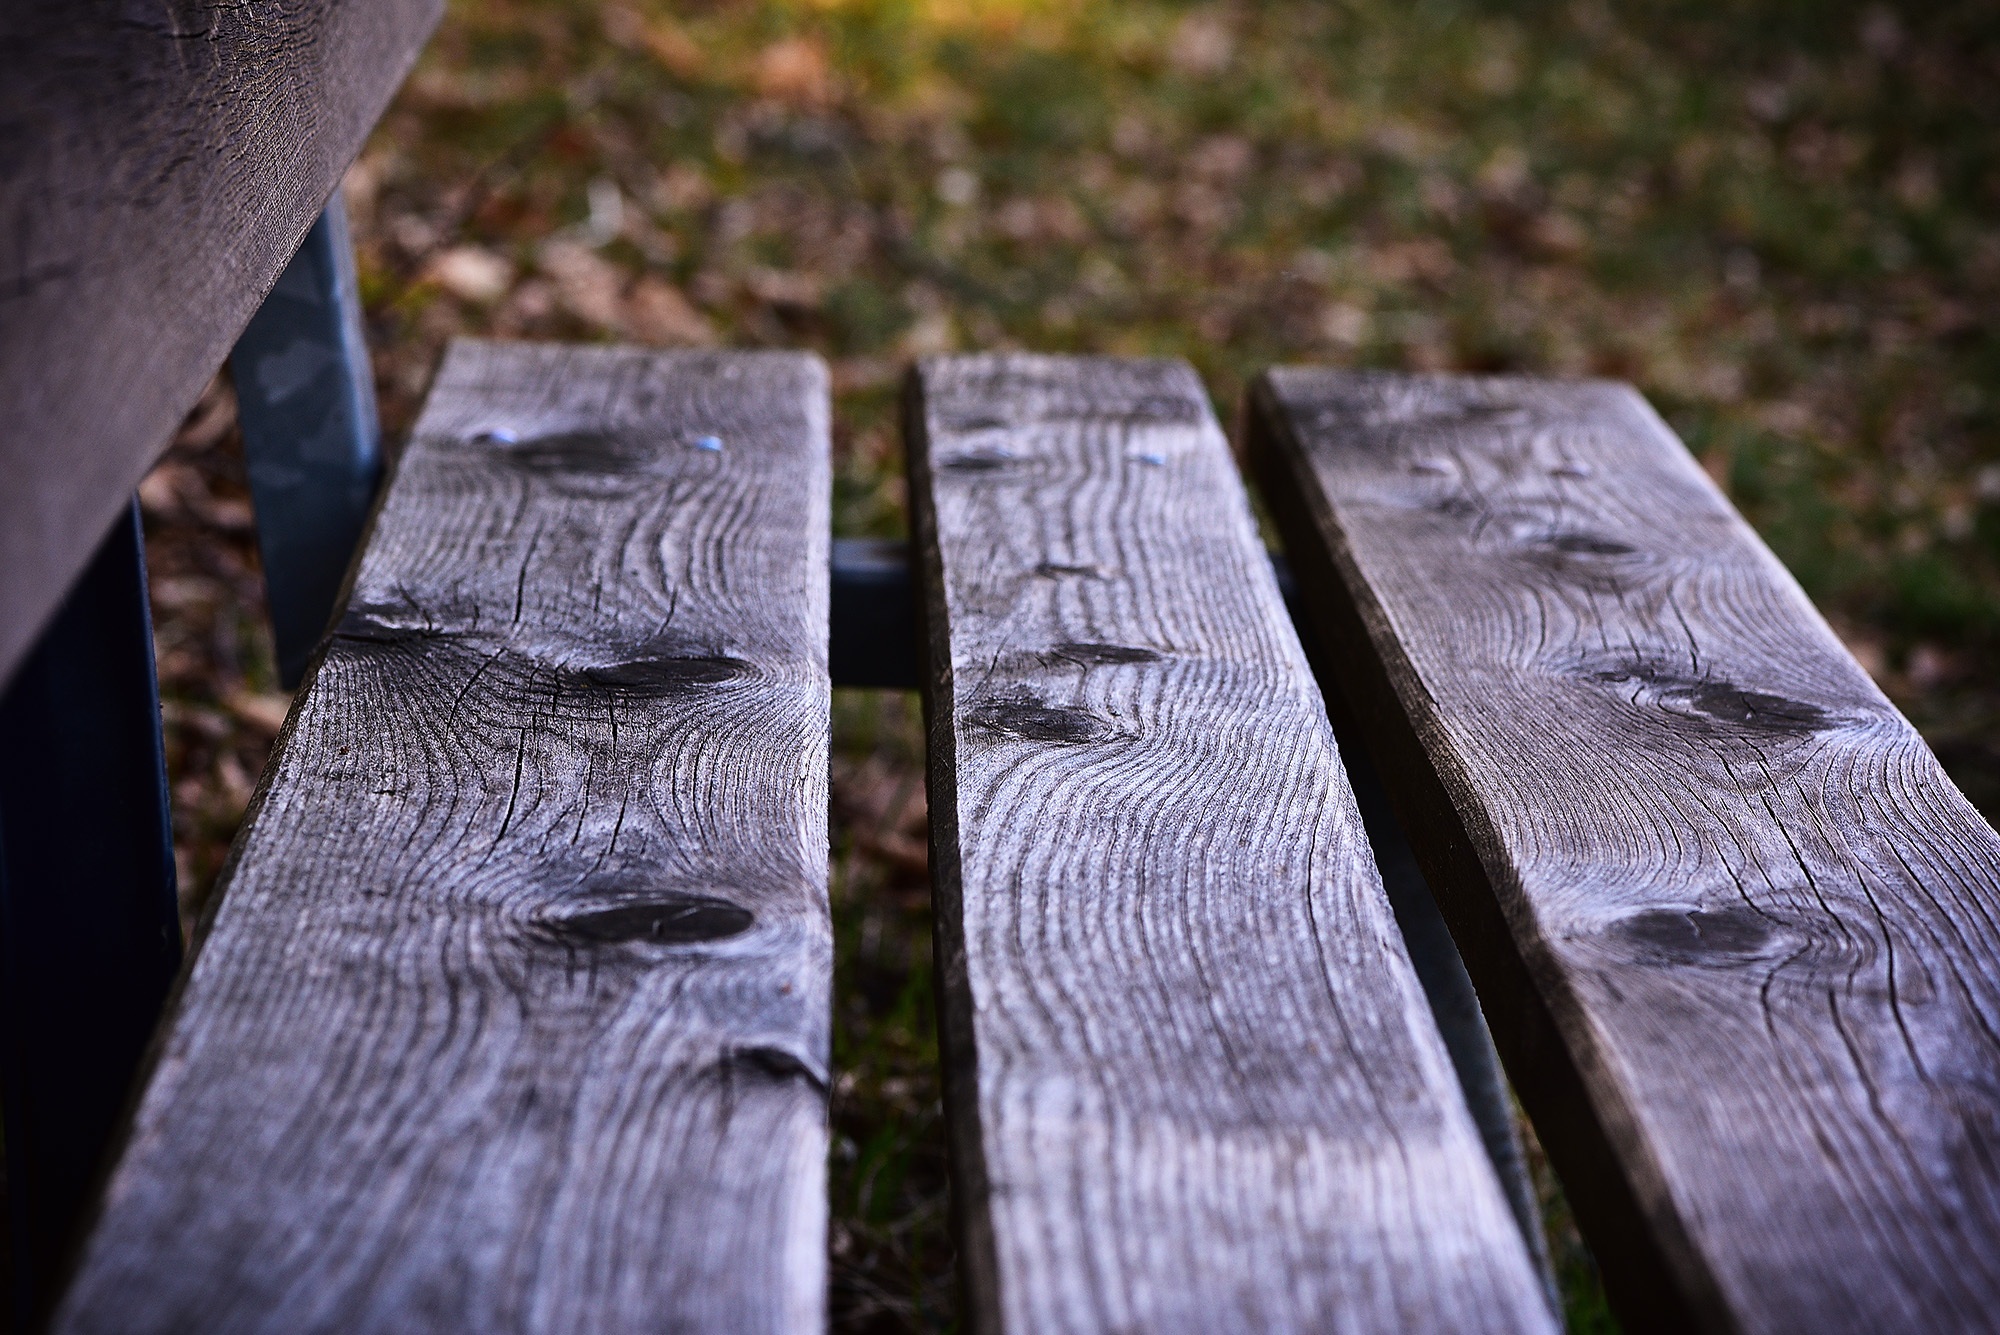
tree, nature, wood, bench, photography, texture, leaf, spring, green, color, blue, rest, close, material, close up, wooden bench, art, bank, out, click